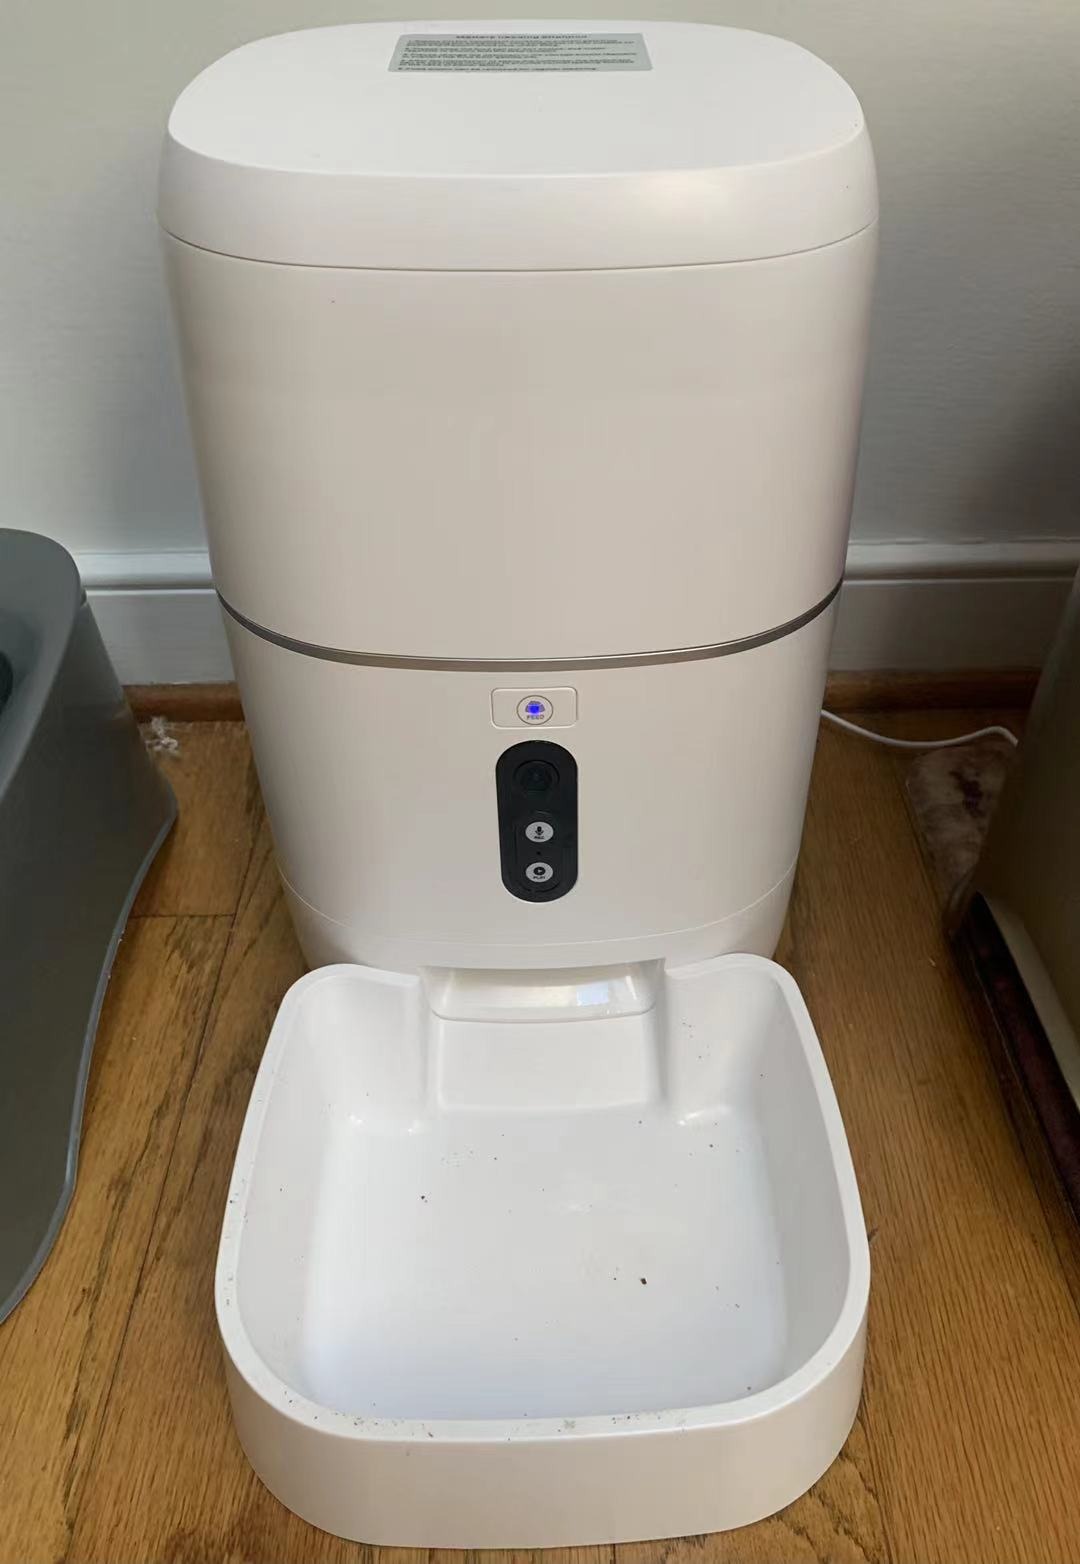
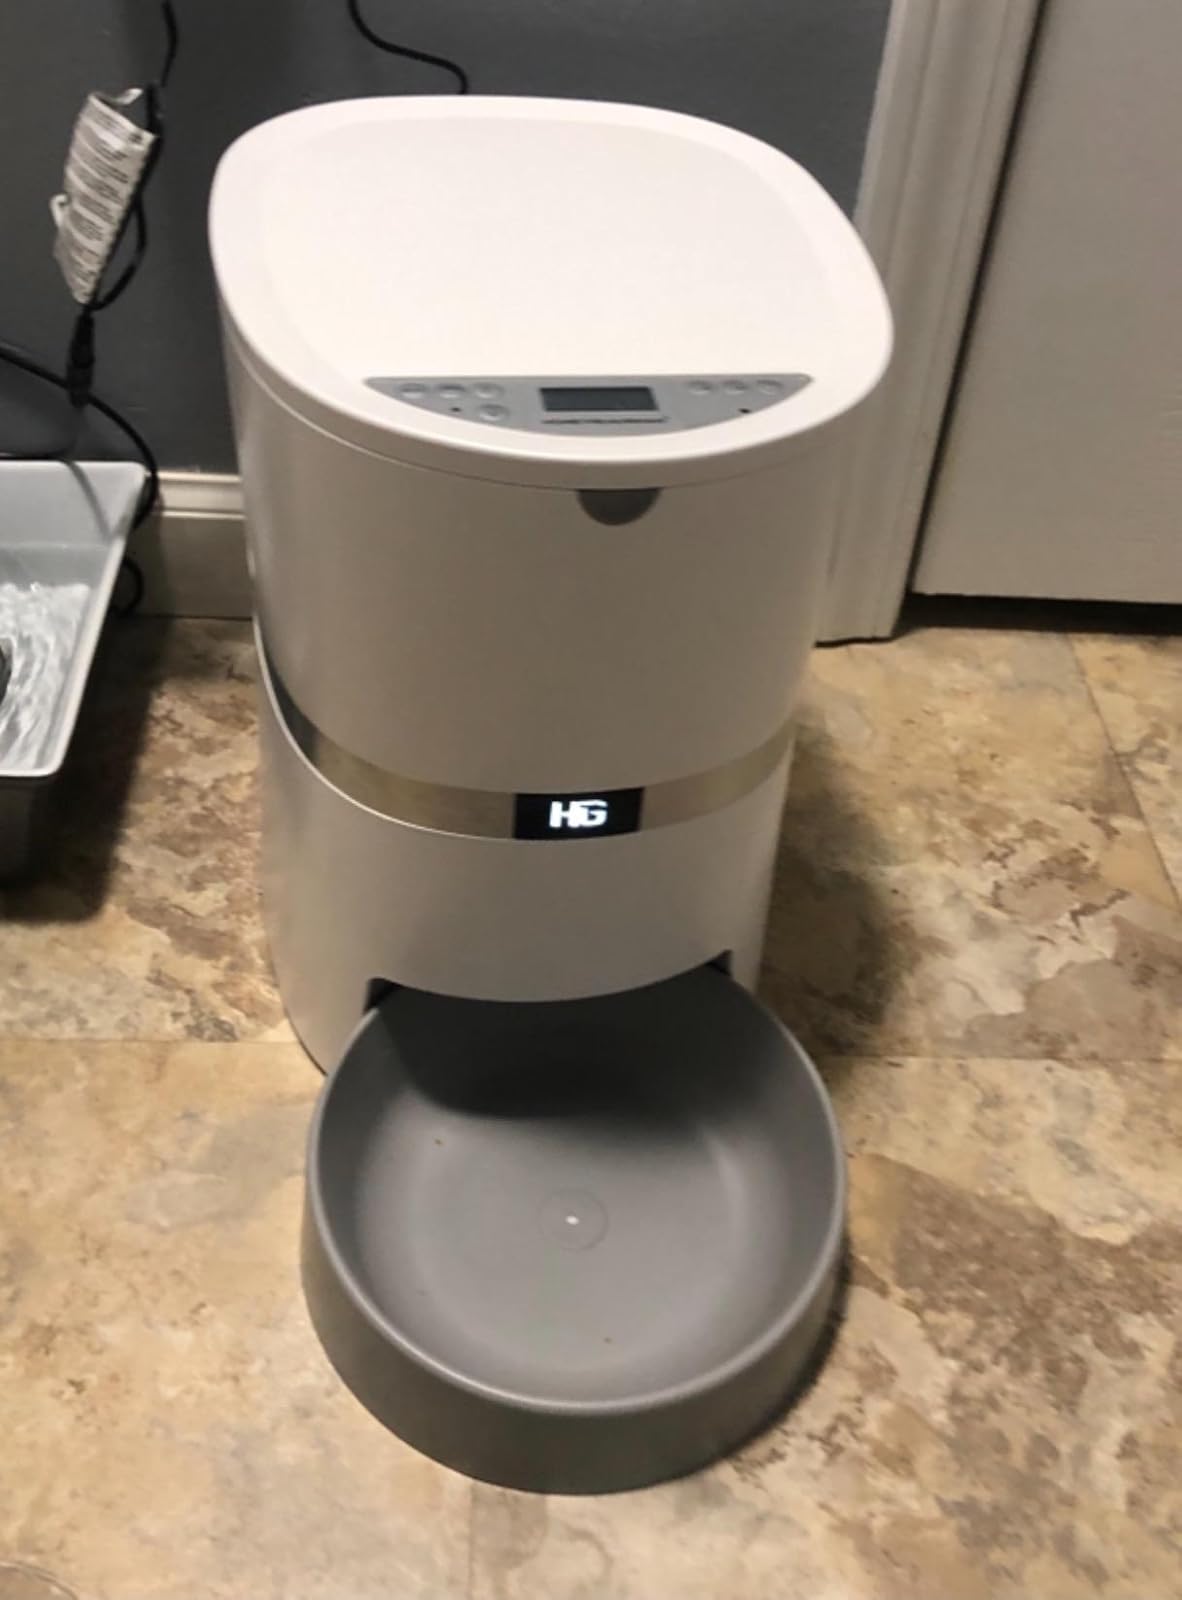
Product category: items_feeder
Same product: no